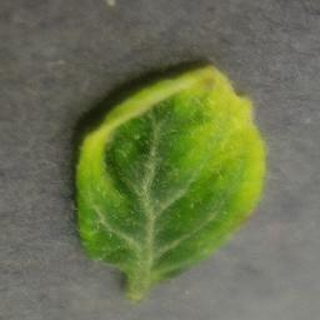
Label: tomato_yellow_leaf_curl_virus